Bill Frist

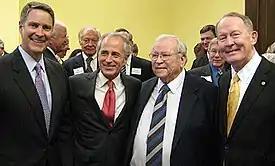
Frist at the inauguration of his successor Bob Corker (second left). Along with Tennessee's former Senator Howard Baker (second right), and Senior Senator Lamar Alexander (far right).

Over the course of his 12 years in the Senate, his committee assignments included: Committee on Finance, Committee on Health, Education, and Pensions, Committee on Rules and Administration, Committee on Banking, Housing and Urban Affairs, Committee on Labor and Human Resources, Committee on Commerce, Science and Transportation, Committee on Foreign Relations, Committee on Small Business, and Committee on the Budget.